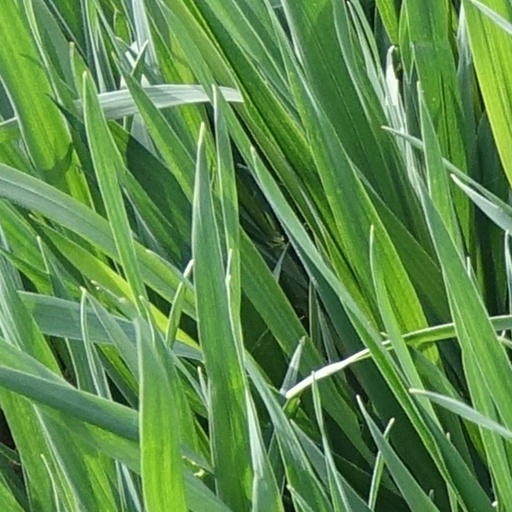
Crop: wheat